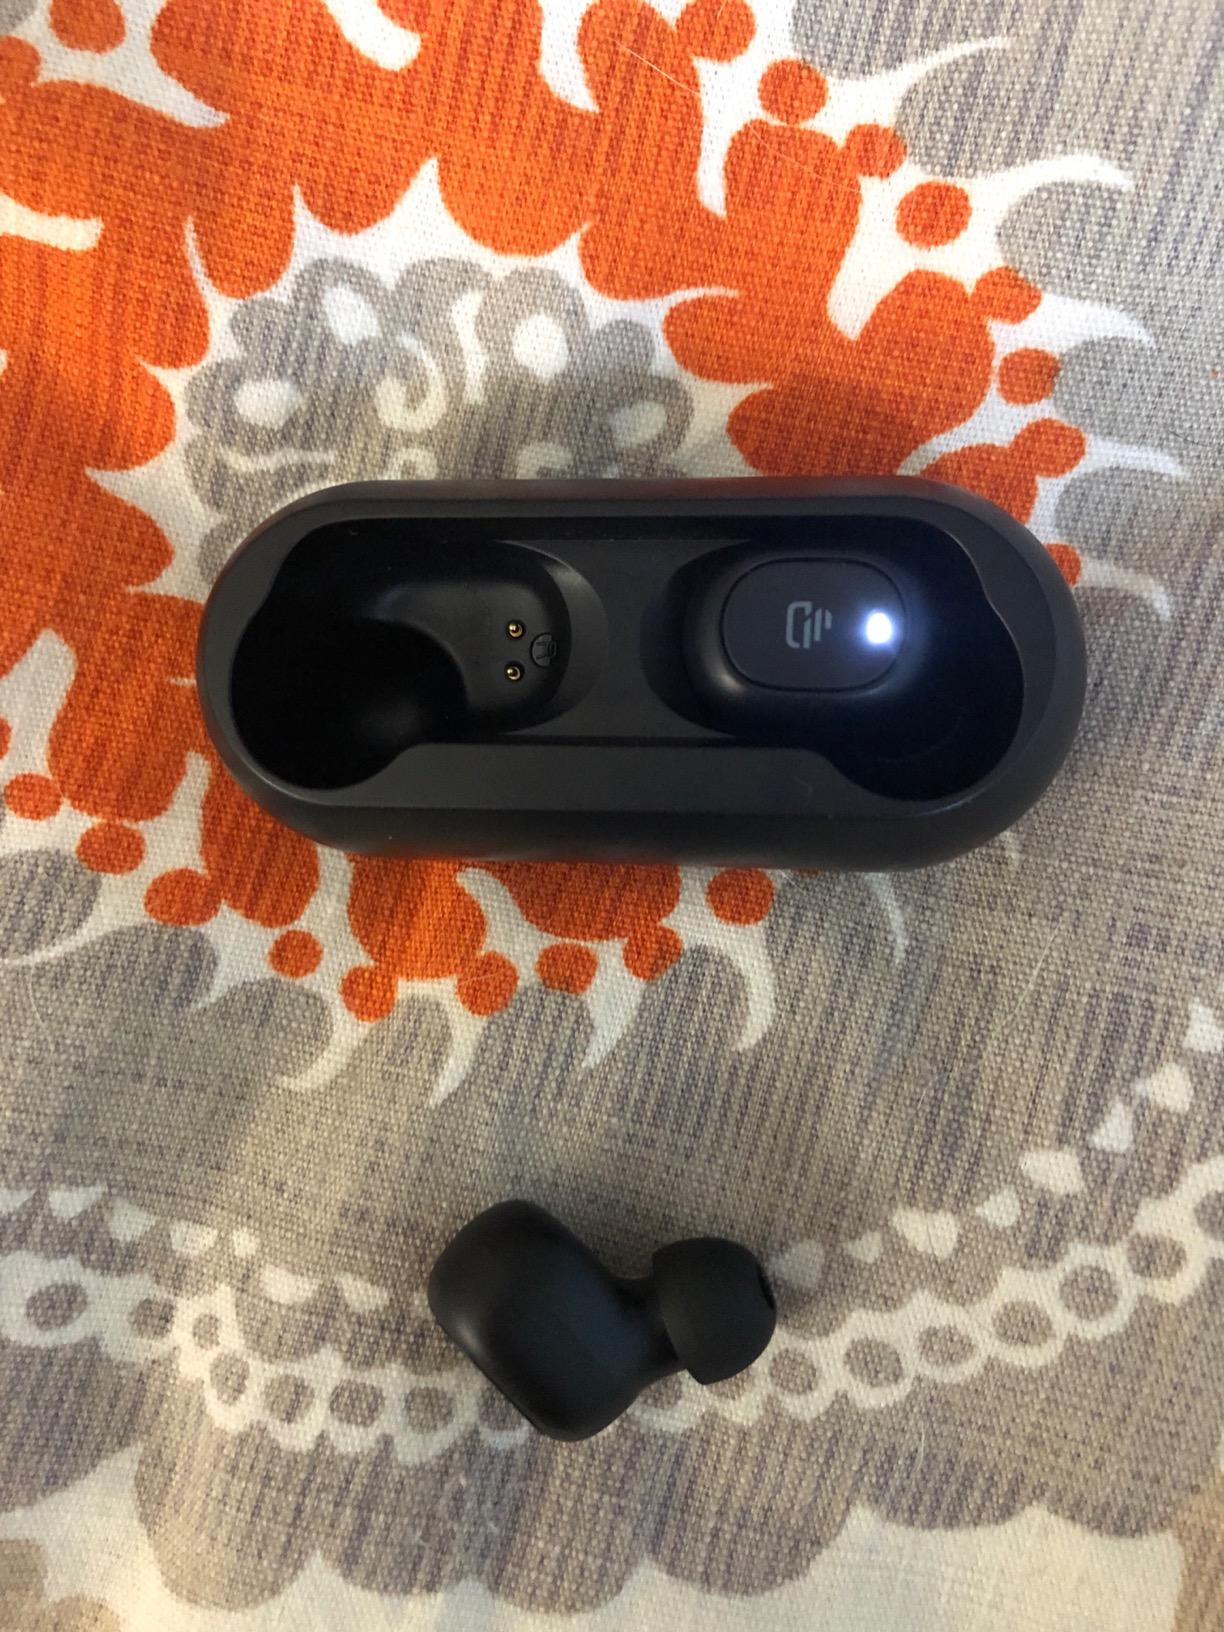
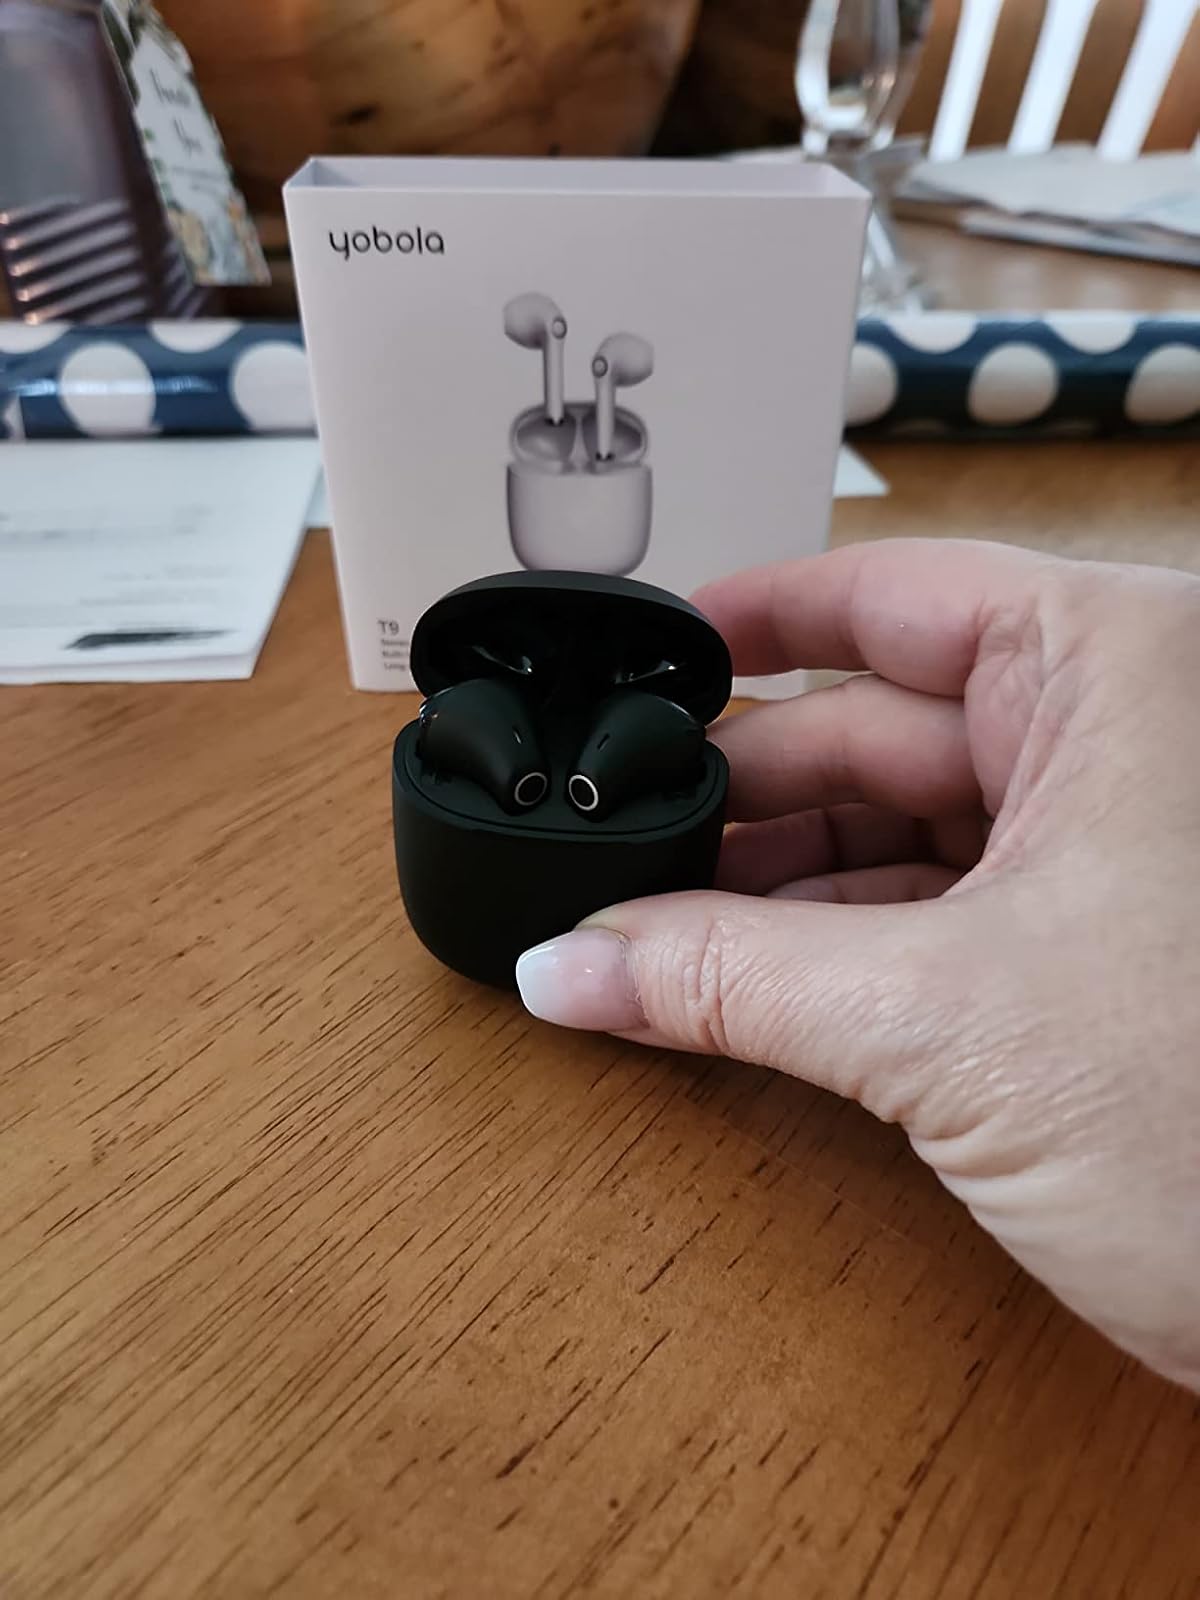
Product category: earbuds
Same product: no